Gerard Manley Hopkins

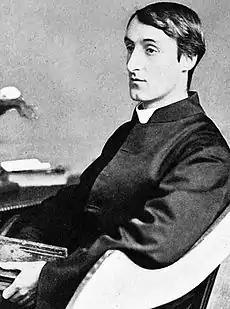

Gerard Manley Hopkins (28 July 1844 – 8 June 1889) was an English poet and Jesuit priest, whose posthumous fame places him among the leading English poets. His prosody – notably his concept of sprung rhythm – established him as an innovator, as did his praise of God through vivid use of imagery and nature.